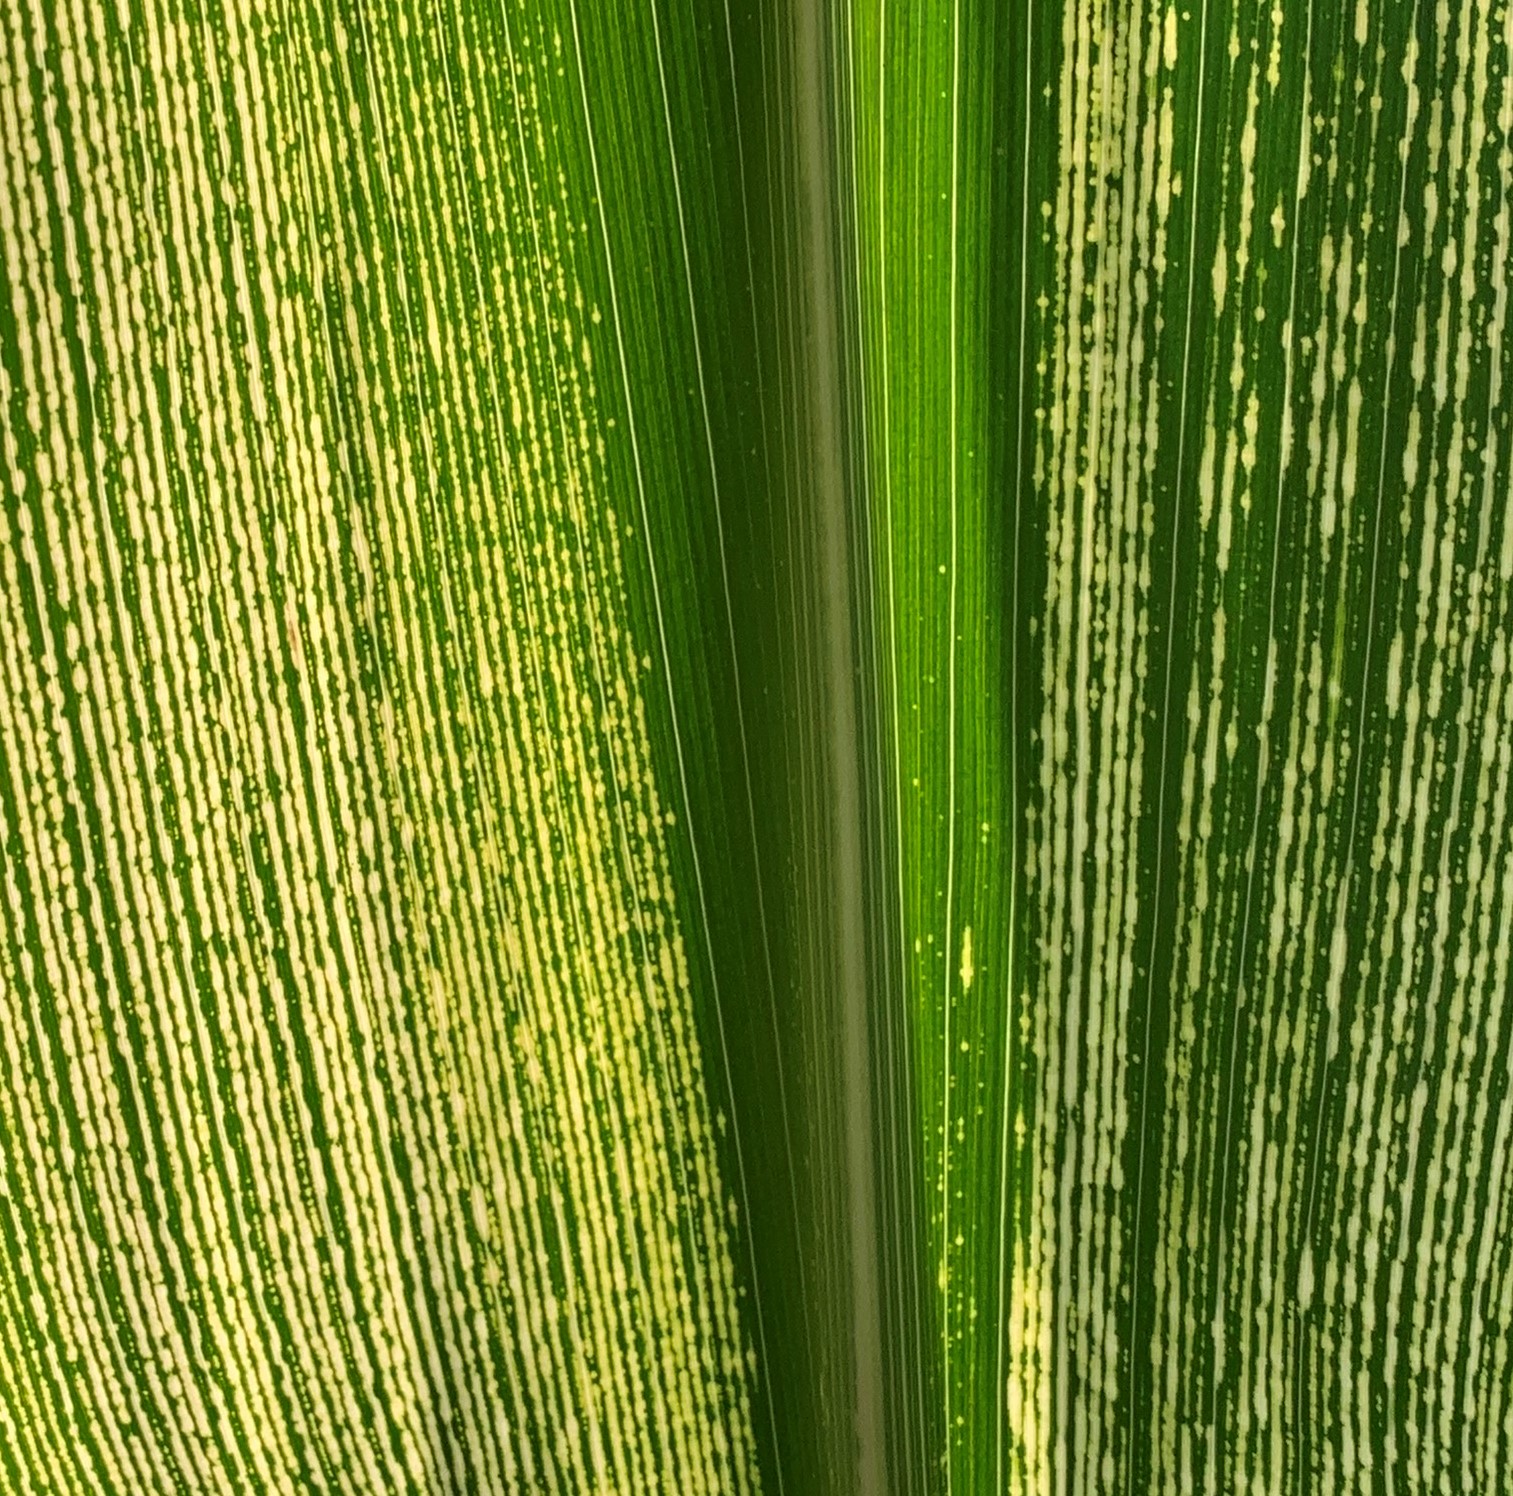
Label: MSV